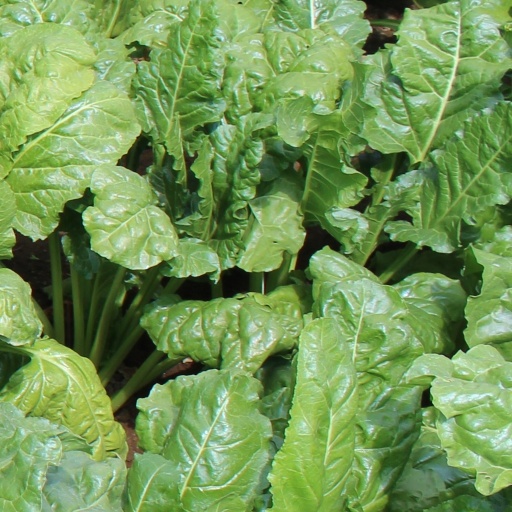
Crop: sugar beet